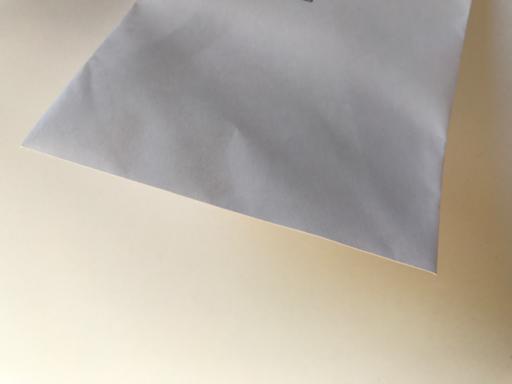
Waste category: paper